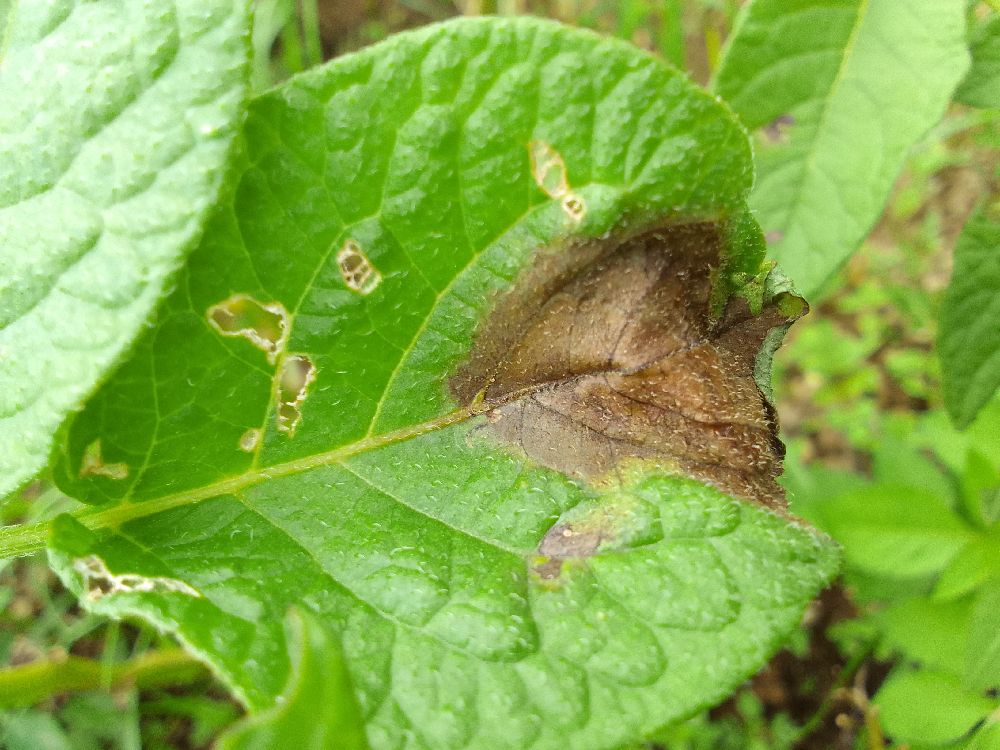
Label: Late blight